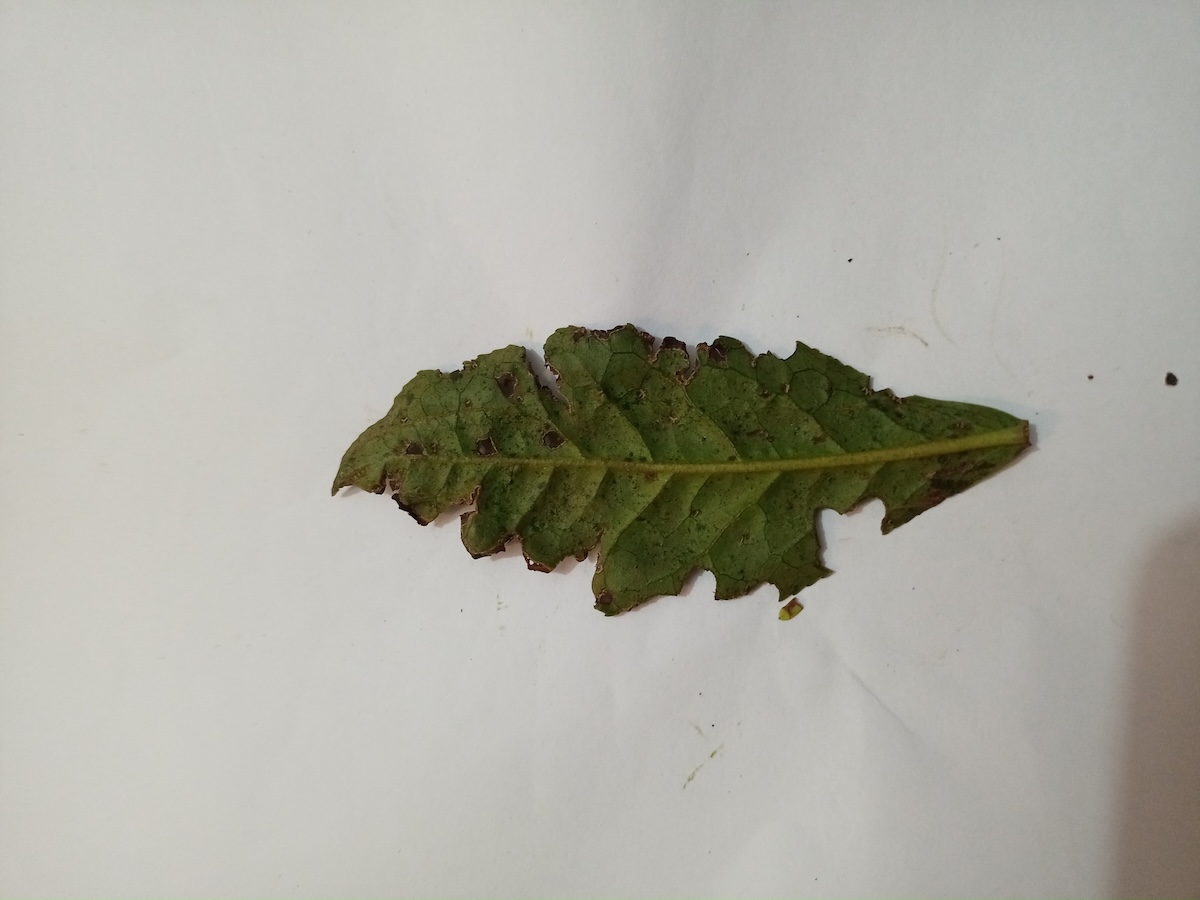
Label: Green mirid bug